Typhoon Dujuan (2003)

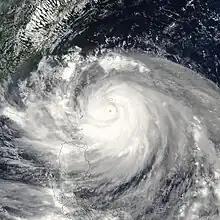
Typhoon Dujuan near peak intensity on September 1

Typhoon Dujuan, known in the Philippines as Typhoon Onyok, was the strongest tropical cyclone to strike the Pearl River delta since Typhoon Hope in 1979. The 13th storm and 7th typhoon of the 2003 Pacific typhoon season, Dujuan developed on August 27 to the east of Taiwan. It initially moved to the northwest, slowly intensifying into a tropical storm while drawing moisture and rainfall over the Philippines. On the island of Luzon, one person was killed and areas were flooded. Dujuan quickly intensified after turning and moving quicker to the west-northwest, developing an eye. It reached peak winds of on September 1, and shortly thereafter passed just south of Taiwan. There, Dujuan left 590,000 people without power, killed three, and caused NT$200 million (NWD, $115 million USD) in crop damage. While moving through the South China Sea, the typhoon developed concentric eyewalls. Dujuan weakened to severe tropical storm status before making landfall on September 2 in southern China, just east of Hong Kong near Shenzhen, Guangdong. The storm dissipated the next day after causing 40 deaths and ¥2.3 billion (CNY, US$277 million) in damage. Most of the deaths were in Shenzhen where the storm moved ashore, and the city experienced a near-total power outage.